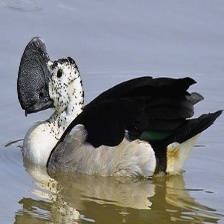
Species: KNOB BILLED DUCK
Scientific name: SARKIDIORNIS MELANOTOS
ImageNet parent category: drake